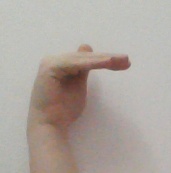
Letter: khaa